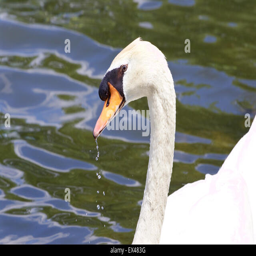
the thoughtful mute swan is drinking the water from the lake